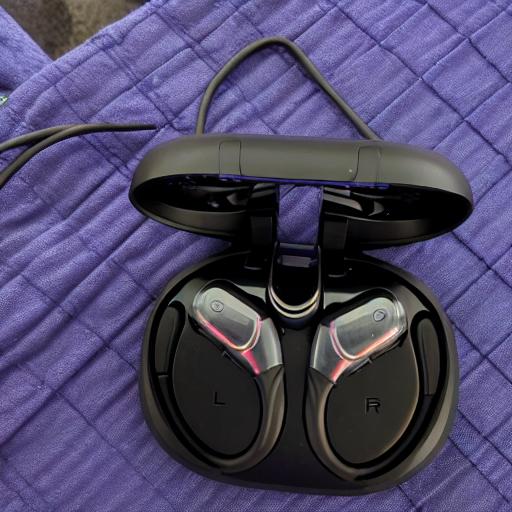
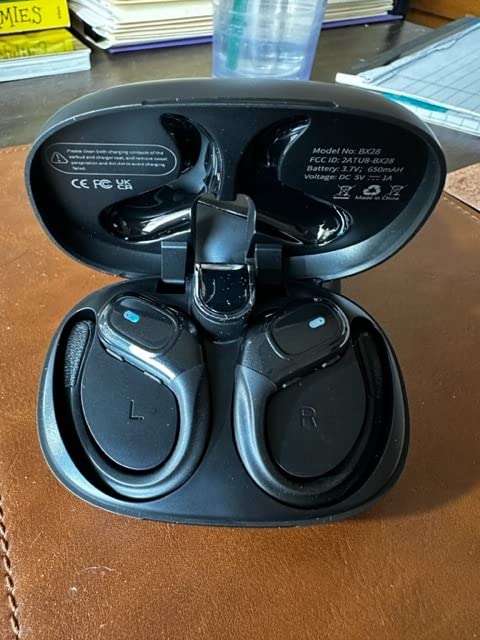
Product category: earbuds
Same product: no